Ffrith Beach

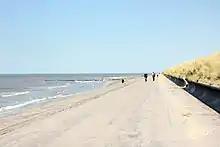
Ffrith Beach

Ffrith Beach, Prestatyn, Denbighshire, North Wales is one of three sandy beaches along the Prestatyn coastline - Barkby Beach, Central Beach and Ffrith Beach. A promenade joins the three beaches, and, at around 4-miles in length, is used by walkers and cyclists. It has been incorporated into the National Cycle Network. The views along the promenade extend from the Snowdonian Mountains, the Great Orme of Llandudno and Anglesey in the west, through to The Wirral to the east, and Prestatyn Hillside to the south. On very clear days, it is possible to see the Isle of Man, the Cumbrian Mountains and Blackpool Tower, while the BHP Petroleum Douglas oil and gas platform in Liverpool Bay is usually visible.